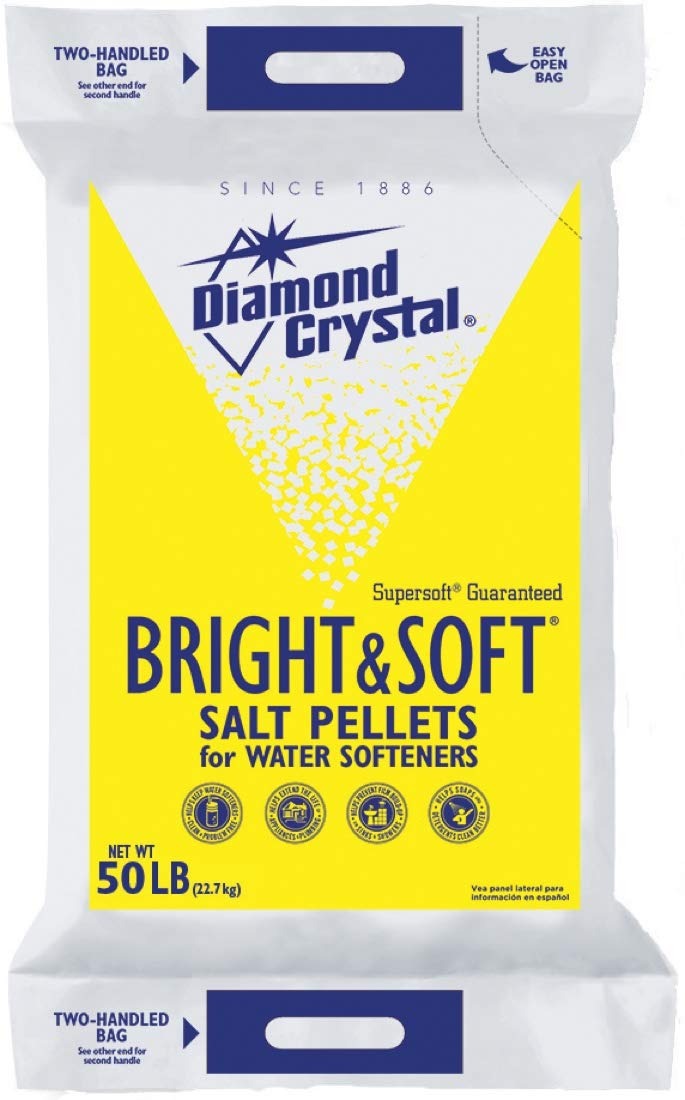
Item Name: Cargill Salt Diamond Crystal Pellet 50Lb 7336I
Bullet Point 1: 50 Pounds of Salt for Water Softeners
Bullet Point 2: Use in any type of water softener
Bullet Point 3: Pure, all purpose water softener salt
Bullet Point 4: Product of USA
Value: 800.0
Unit: Ounce

Price: 32.85